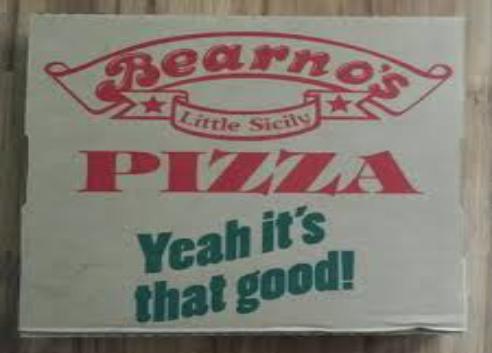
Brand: Bearno's
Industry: Food